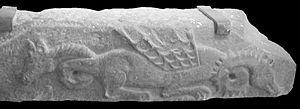
L’amphisbène, également appelé la « mère des fourmis », est, dans la mythologie romaine, un serpent légendaire possédant une tête à chaque extrémité du corps. Selon Lucain, l'amphisbène fut engendré par le sang qui coulait de la tête tranchée de la Gorgone Méduse, alors que Persée survolait le désert de Libye en la tenant à la main. L'armée de Caton la rencontra ainsi que d'autres serpents pendant sa marche. L'amphisbène se nourrit des cadavres laissés à l'abandon. Ce monstre est évoqué par plusieurs poètes, comme Nicandre, John Milton, Alexander Pope, Alfred Tennyson, et Housman, et cette créature mythologique et légendaire a été mentionnée par Lucain, Pline l'Ancien, Isidore de Séville et Thomas Browne, ce dernier ayant démenti son existence.